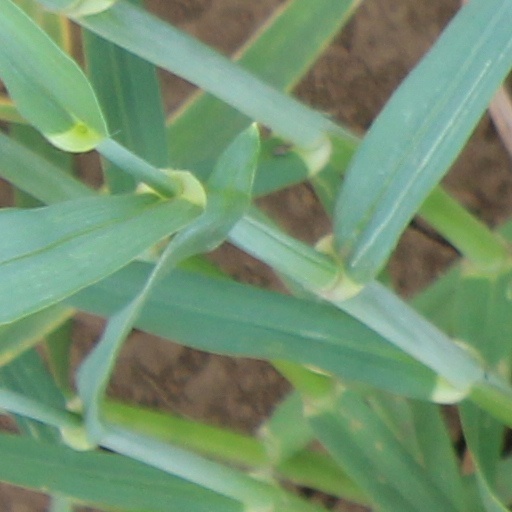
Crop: wheat